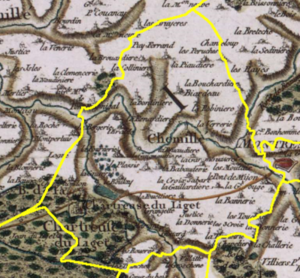
Chemillé-sur-Indrois sur la carte de Cassini. Les limites communales figurent en jaune.
Chemillé-sur-Indrois est une commune française du département d'Indre-et-Loire, en région Centre-Val de Loire. Station préhistorique attestée dès le Moustérien, le site de Chemillé-sur-Indrois est, depuis le Néolithique, continuellement occupé par l'homme. Chemillé commence à se développer sous les comtes d'Anjou. C'est Henri Plantagenêt qui est probablement à l'origine de l'essor de la paroisse quand il fonde la chartreuse du Liget — une des rares abbayes de cet ordre en Touraine — en expiation du meurtre de Thomas Becket. Jusqu'à la Révolution française, l'histoire de Chemillé se confond avec celle de cette riche abbaye.